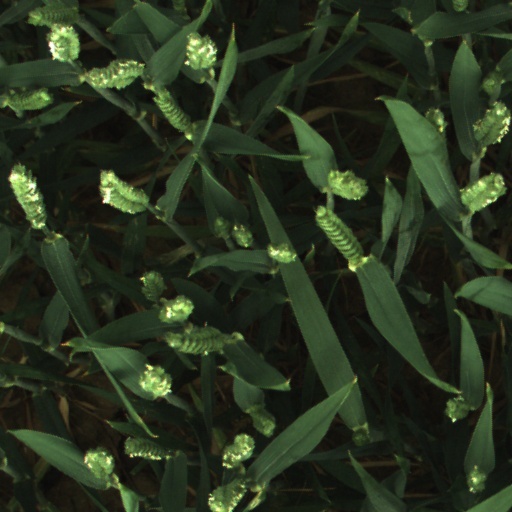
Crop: wheat